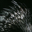
Label: porcupine